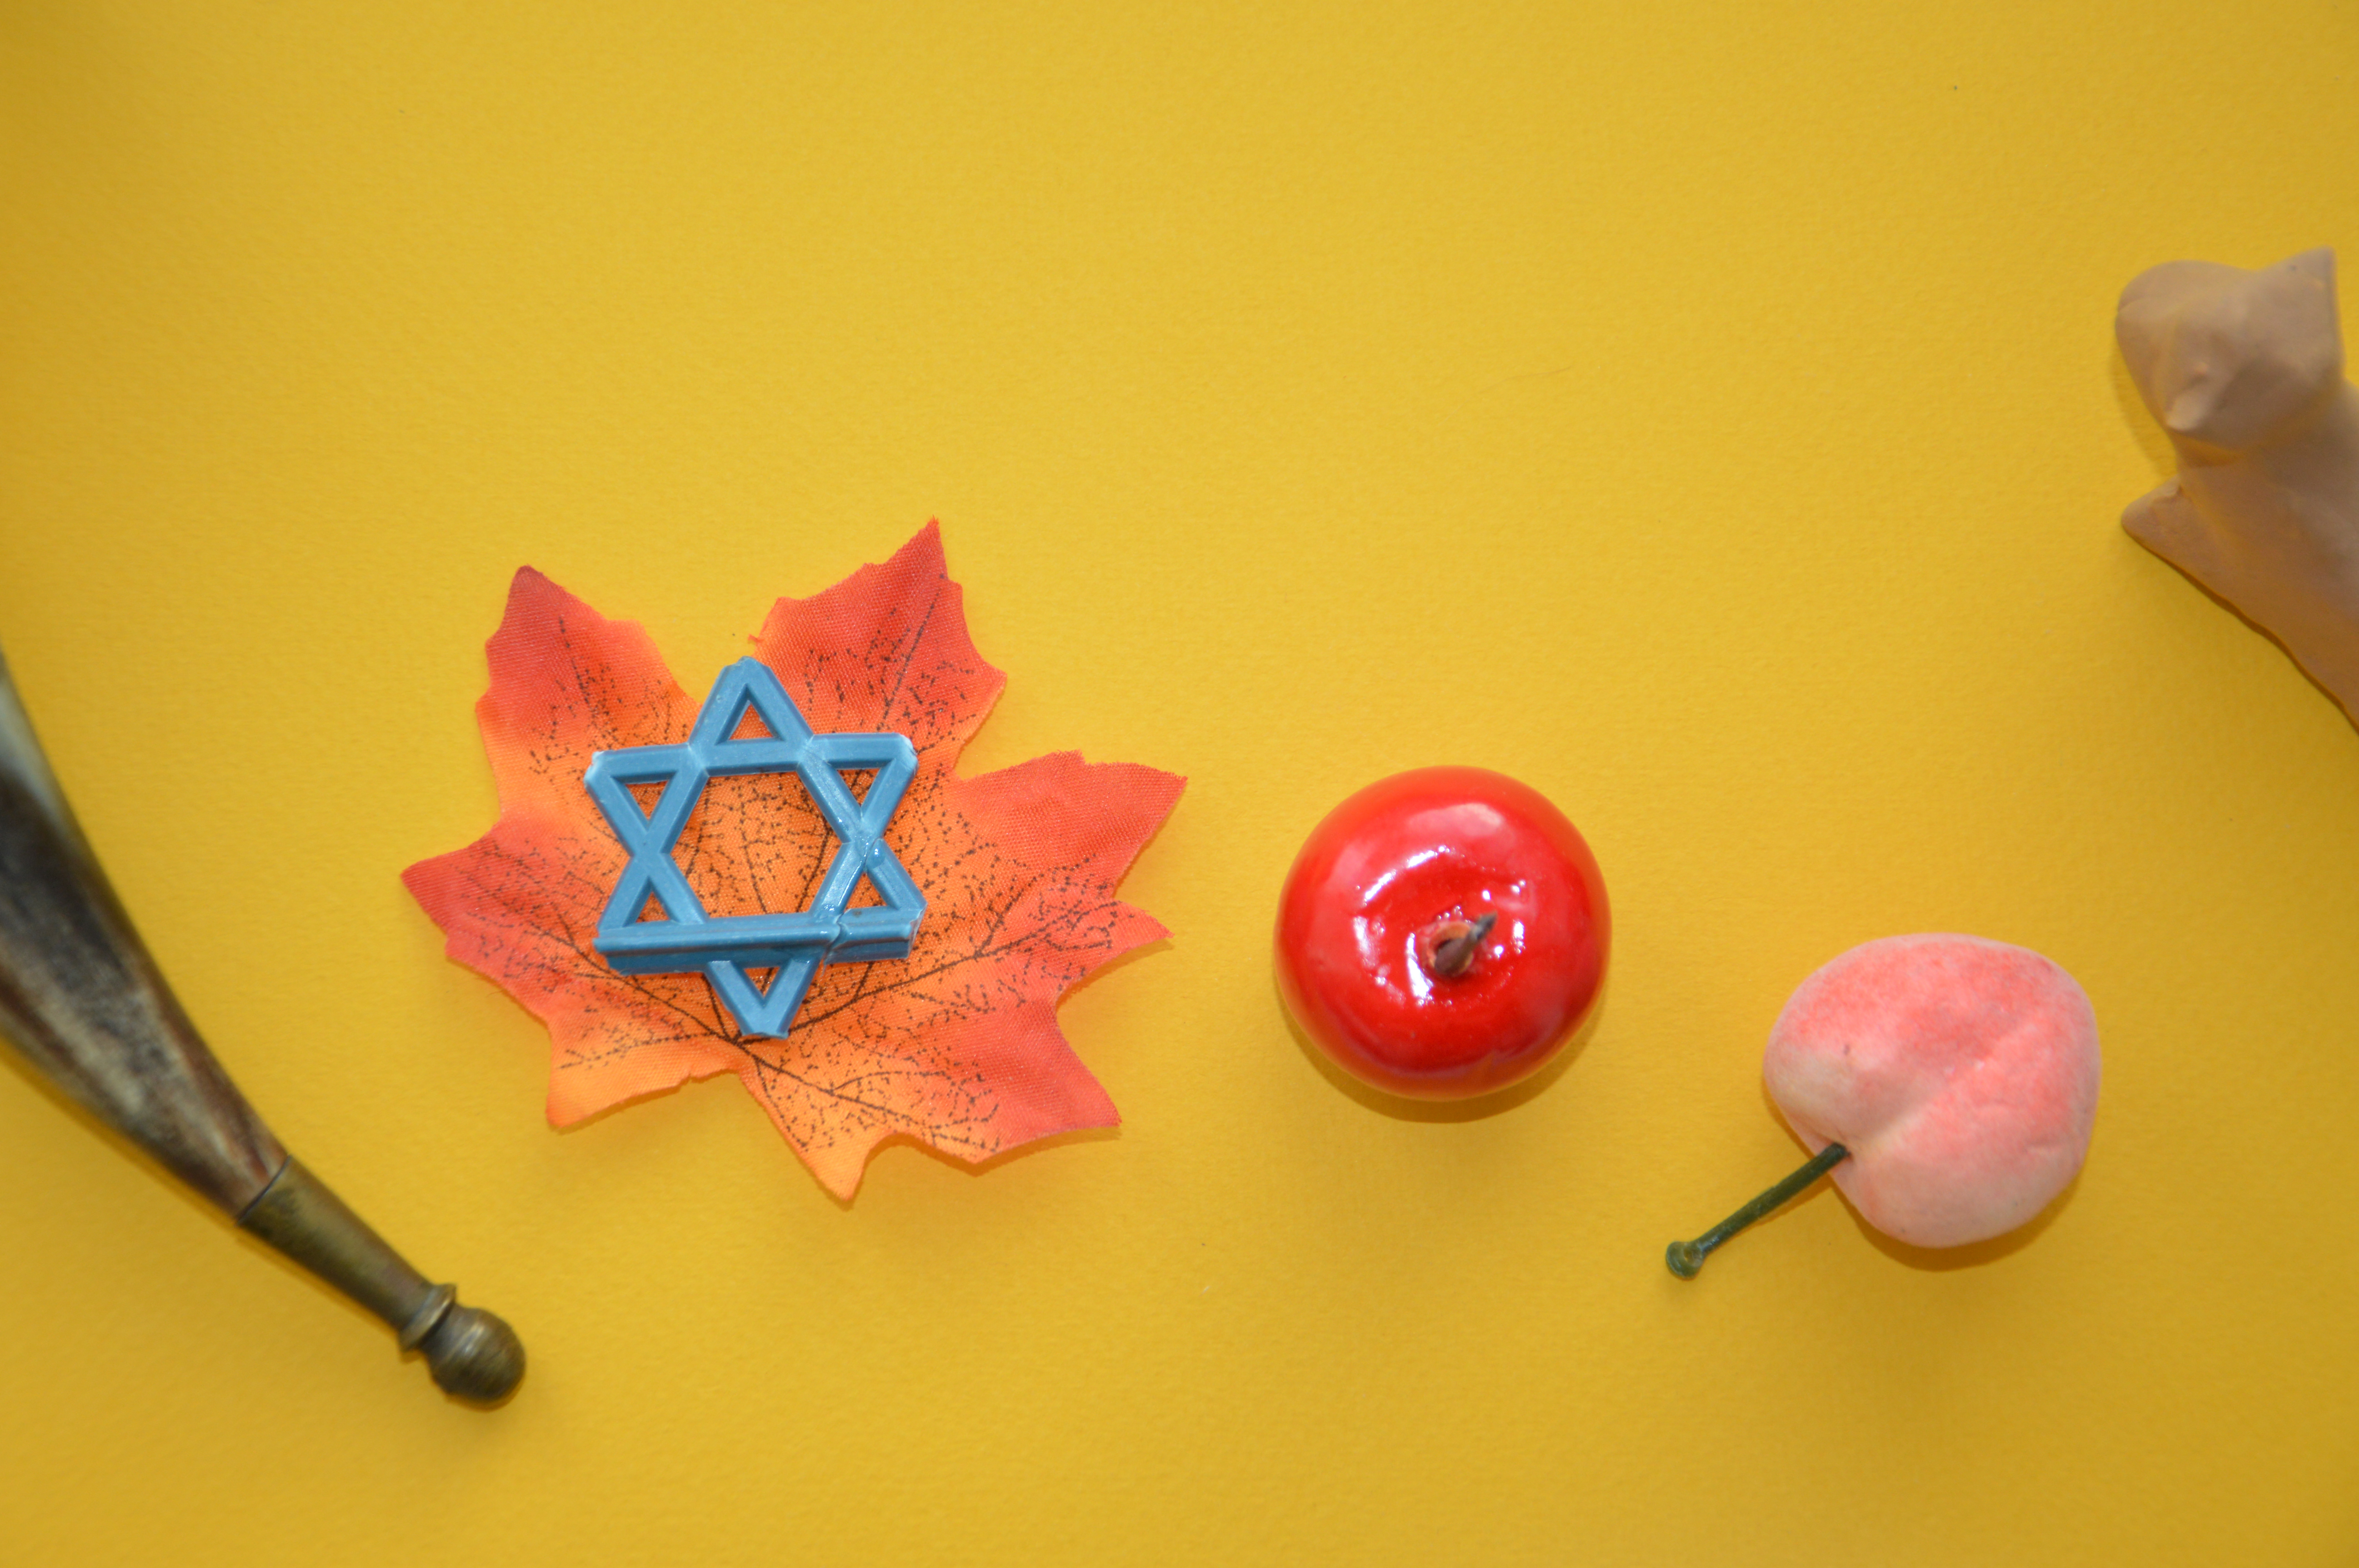
hashanah, rosh, honey, judaism, holiday, jewish, new, hashana, year, background, celebration, apple, symbol, religion, table, traditional, judaic, view, wooden, tradition, pomegranate, torah, design, top, concept, culture, food, tova, shanah, ritual, plant, creative arts, art, wood, Material property, triangle, toy, circle, petal, office supplies, button, electric blue, fashion accessory, paper, craft, carmine, construction paper, writing implement, still life photography, paper product, font, star, visual arts, art paper, peach, still life, coquelicot, tree, pattern, origami paper, baby toys, magenta, desk, illustration, symmetry, wheel, sweetness